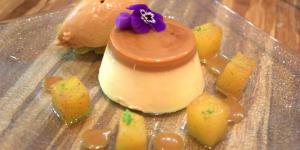
flan de cajeta a bano maria